Agnes M. Sigurðardóttir

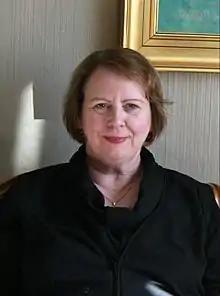
Agnes in 2012

Agnes Margrétardóttir Sigurðardóttir (born 19 October 1954) is an Icelandic prelate who was the Bishop of Iceland from 2012 to 2024. She is the first woman to be elected a Bishop of the Church of Iceland, which happened in 2012; she took office as such in the same year.